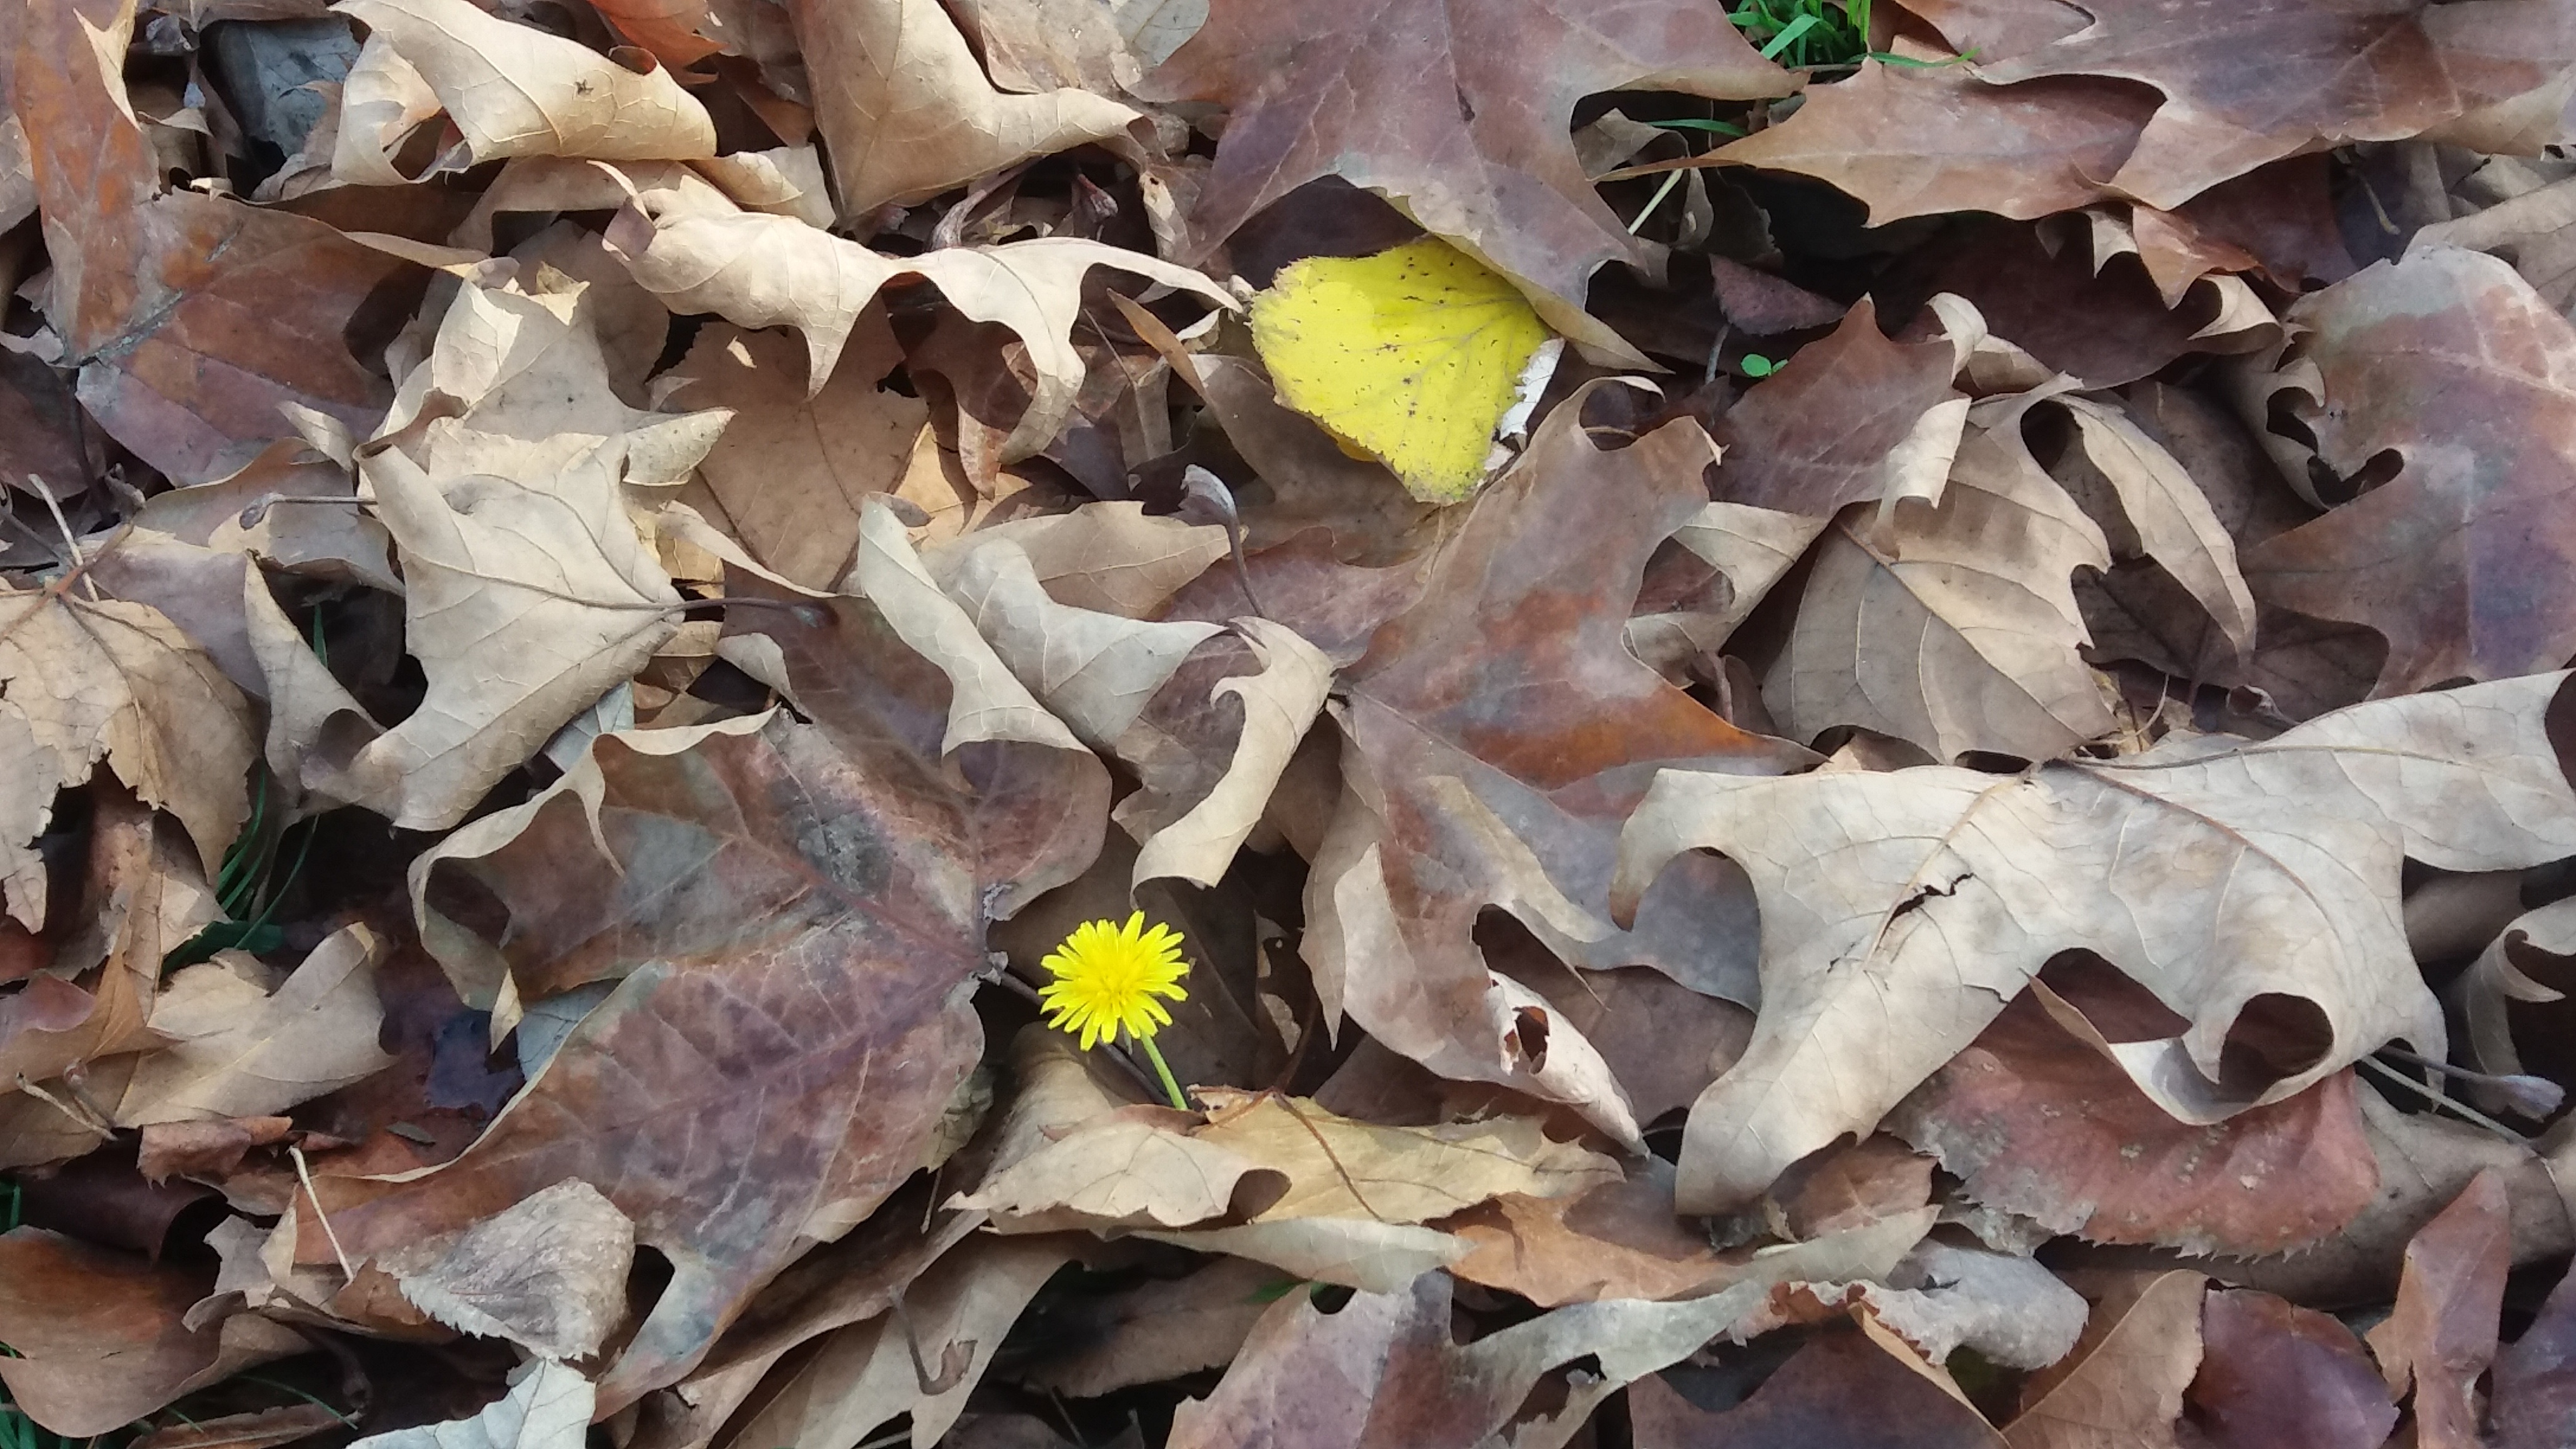
tree, branch, plant, wood, leaf, flower, trunk, spring, autumn, soil, flora, season, auriculariales, woody plant, auriculariaceae